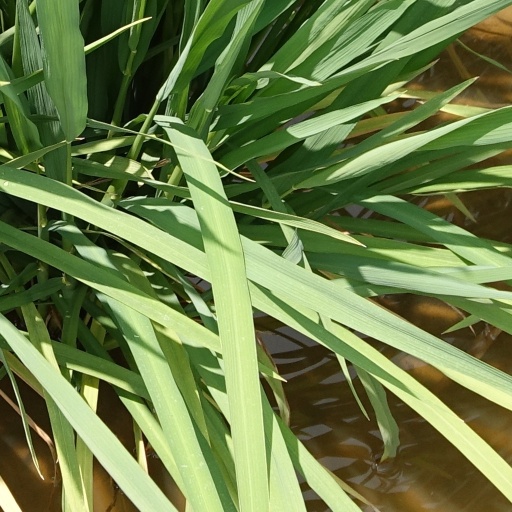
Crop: rice